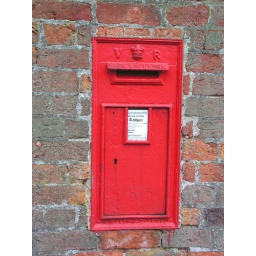
The Victorian post box in the wall of Edgeley Hall, Edgeley, near Whitchurch ,Shropshire